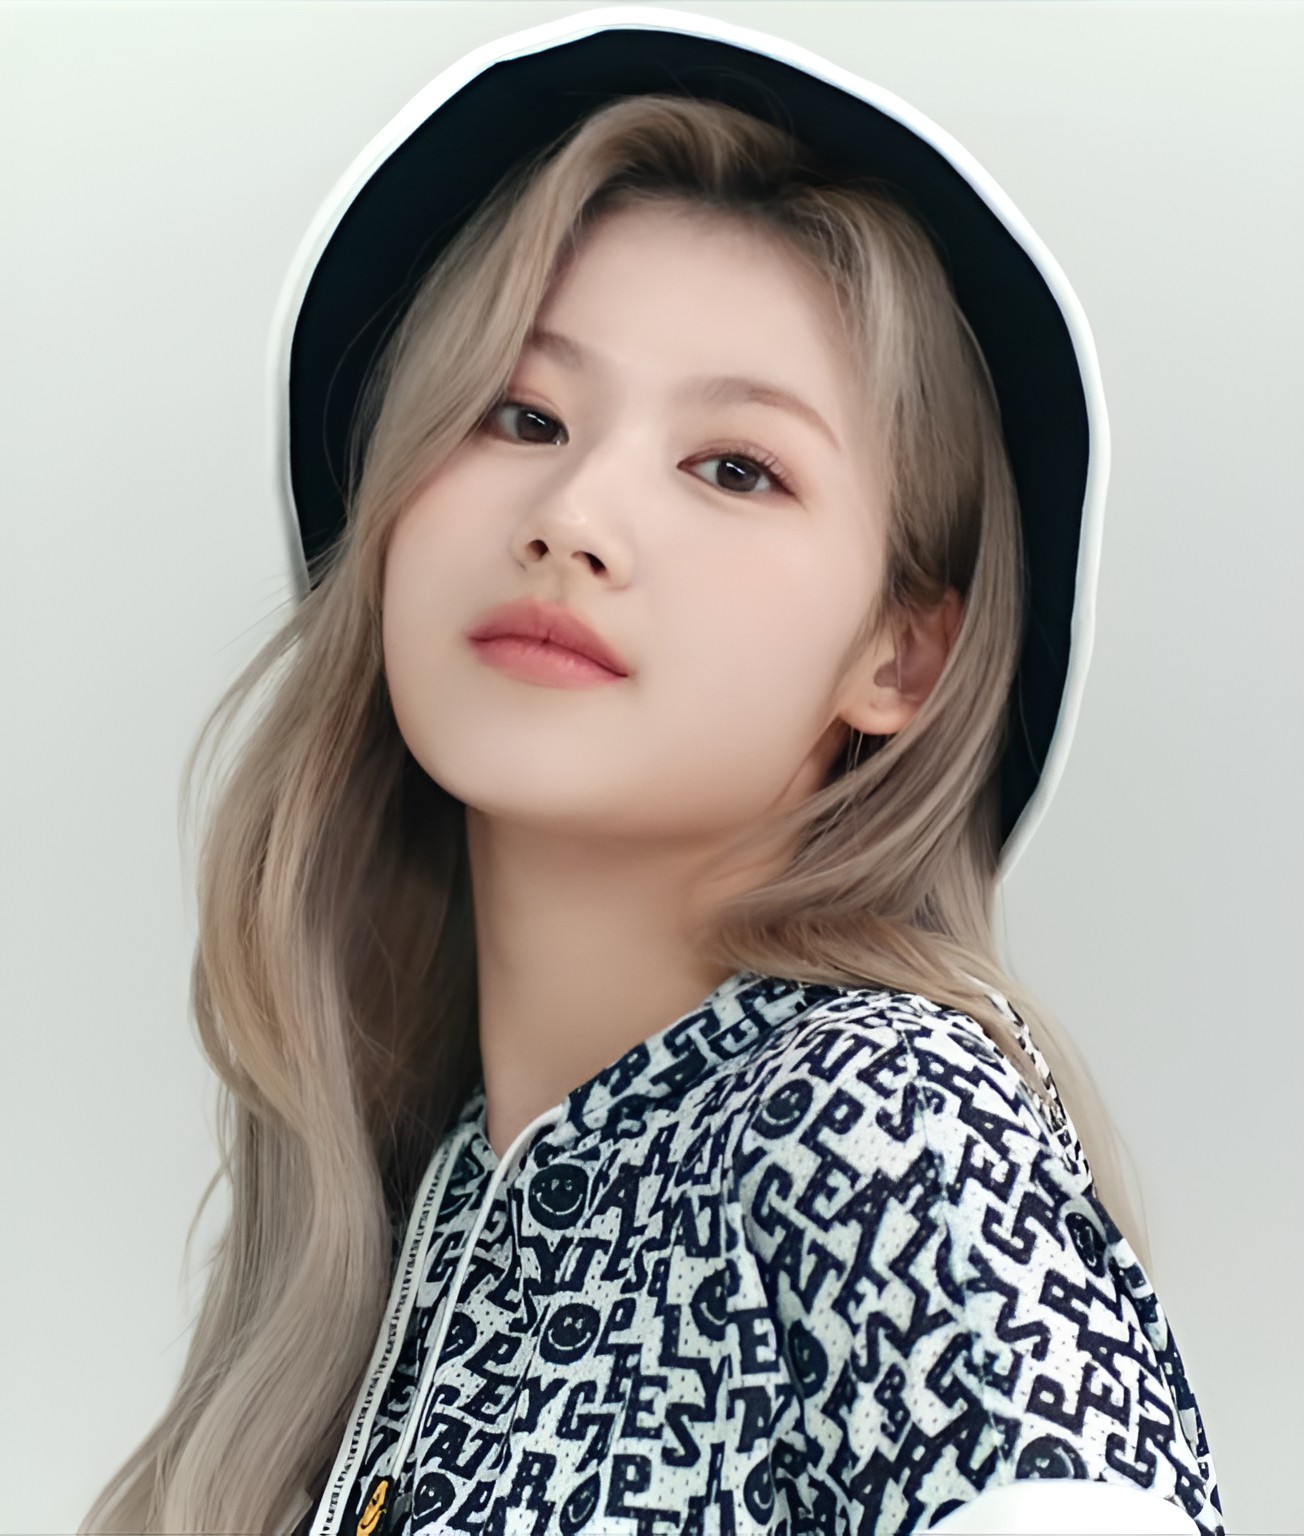
ซานะ มินาโตซากิ

| name = ซานะ
| image = 20220121—Sana 사나 Campaign Film, Pearlygates x Twice 2022.jpg
| image_upright = 1.0
| caption = ซานะในเดือนมกราคม 2022
| birth_name = ซานะ มินาโตะซากิ
| birth_date = nowrap|
| birth_place = แขวงเท็นโนจิ โอซากะ ญี่ปุ่น
| signature = Sana signature.svg
| module = Infobox musical artist|embed=yes
| origin = เกาหลีใต้
| instrument = เสียงร้อง
| years_active = 2015–ปัจจุบัน
ซานะ มินาโตซากิ (; เกิด 29 ธันวาคม ค.ศ. 1996) หรือที่รู้จักกันในชื่อ ซานะ (ภาษาเกาหลี|เกาหลี: 사나; โรมาจิ|ญี่ปุ่น: サナ) เป็นนักร้องชาวญี่ปุ่นที่พำนักอยู่ในเกาหลีใต้ เธอเปิดตัวเมื่อปี 2015 ในฐานะสมาชิกของเกิร์ลกรุป ทไวซ์ สังกัดเจวายพีเอนเตอร์เทนเมนต์
== ชีวิตในวัยเด็ก ==
ซานะ เกิดเมื่อวันที่ 29 ธันวาคม 1996 ใน แขวงเท็นโนจิ โอซากะ ประเทศญี่ปุ่น JYP Entertainment - Twice. JYP Entertainment. เธอได้รับการแต่งตั้งที่จะเปิดตัวใน 6 mix พร้อมกับเพื่อนร่วมกลุ่ม อิม นา-ย็อน, จองย็อน และ พัก จี-ฮโย ก่อนที่จะมีการแข่งขันใน SIXTEEN Naver (in Korean). Naver Corp. Naver (in Korean). My Daily.
== อาชีพ ==
ซานะเริ่มสนใจเคป๊อปเป็นครั้งแรกเนื่องจากความนิยมของเกิลส์เจเนอเรชันและคาราเพิ่มขึ้นในญี่ปุ่น ในปีสุดท้ายของโรงเรียนมัธยมเธอถูกเจวายพีเอนเตอร์เทนเมนต์ ทาบทามและถูกคัดเลือกเมื่อวันที่ 13 เมษายน 2012" 트 와 이 스 쯔 위 " 연 습 생 생 활 하 면 서 꾀 병 부 리 고 쉰 적 있 다 " ②" Star News (ภาษาเกาหลี) 6 พฤศจิกายน 2015 ดึงข้อมูลเดือนกุมภาพันธ์ 4,ปี 2016 "네이버 연예 아이엠그라운드, 트와이스 소개 하기!". Naver (in Korean). Naver Corp. เธอคัดเลือกในการคัดเลือก เจวายพีเอนเตอร์เทนเมนต์|เจวายพีที่ญี่ปุ่นและเข้าร่วมโครงการฝึกงานที่เกาหลีใต้เมื่อวันที่ 2 มกราคม 2014"네이버 연예 아이엠그라운드, 트와이스 소개 하기!". Naver (in Korean). Naver Corp. "트와이스TV' 미나 "11년 배운 발레 포기, 후회 없다"". Xports News (in Korean). July 24, 2015.
ในช่วงก่อนการเปลี่ยนแปลงของญี่ปุ่นจากยุคเฮเซ เป็นยุคเรวะในวันที่ 1 พฤษภาคม 2019 ซานะโพสต์ข้อความมินาโตะซากิซานา "twicetagram" Instagram ดึงมา19 เดือนมิถุนายน 2019 ในอินสตาแกรม ของทไวซ์ ที่กล่าวคำอำลากับยุคที่เธอเกิดมาและต้อนรับคนยุคต่อไป:
"ในฐานะคนที่เกิดในยุคนี้ฉันรู้สึกเศร้าที่ เฮเซ กำลังจะตาย แต่ฉันอยากจะพูดว่า 'ขอบคุณในความเหนื่อย' (ทำงานได้ดีมาก) ในยุคนี้ !!!"Kamiya, Takeshi (May 2, 2019). "Member of K-pop idol group draws flak for post about Heisei Era". The Asahi Shimbun.
เนื่องจากยุคญี่ปุ่นได้รับการตั้งชื่อตามจักรพรรดิที่ครองราชย์ความคิดเห็นของซานะ ดึงดูดการวิพากษ์วิจารณ์ออนไลน์จากผู้ที่เห็นว่าพวกเขาขาดความอ่อนไหวต่อบ้านบุญธรรมของเธอOh, Young-jin (2019-05-01). "Korean fans slam TWICE member for comments on Japanese reign changeover". Korea Times. ตามแนวคิดของจักรพรรดิญี่ปุ่นที่เรียกว่า "ราชา" โดยชาวเกาหลี จิตใจจากจักรวรรดิญี่ปุ่นและประวัติศาสตร์ของการปกครองอาณานิคมของญี่ปุ่น-เกาหลีOh, Young-jin (2019-05-01). "Korean fans slam TWICE member for comments on Japanese reign changeover". Korea Times. ในทางกลับกันแฟน ๆ ของเธอบางคนปกป้องเธอในฐานะที่มีคนแสดงความคิดเห็นเกี่ยวกับเหตุการณ์ปัจจุบันโดยไม่มีการอ้างอิงถึงอดีตที่เป็นที่ถกเถียงกันKamiya, Takeshi (May 2, 2019). "Member of K-pop idol group draws flak for post about Heisei Era". The Asahi Shimbun.
== หนังสือภาพ ==
| class="wikitable plainrowheaders" style="text-align:center"
|-
! scope="col" | ชื่อ
! scope="col" | วันที่วางจำหน่าย
! scope="col" | สำนักพิมพ์
! scope="col" |
|-
! scope="row" | "Yes, I am Sana."
| 16 เมษายน 2021
| เจวายพีเอนเตอร์เทนเมนต์
| style="text-align:center" |
|
==ผลงานเพลง==
===ซิงเกิล===
| class="wikitable plainrowheaders" style="text-align:center; width:30%"
|+ รายชื่อซิงเกิล ปีที่ออกฉาย และชื่ออัลบั้ม
! scope="col" | ซิงเกิล
! scope="col" | ปีที่จำหน่าย
! scope="col" | อัลบั้ม
|-
! scope="row" | "Sotsugyou (Cover)"efn-ua|เวอร์ชันที่มีศิลปินต้นฉบับ Kobukuro ก็ถูกปล่อยออกมาเป็นซิงเกิลด้วย
| 2021
| ไม่มีอัลบั้ม
|
===เครดิต===
เครดิตเพลงทั้งหมดดัดแปลงมาจากฐานข้อมูลของ Korea Music Copyright Association เว้นแต่จะระบุไว้เป็นอย่างอื่น
==ผลงาน==
===รายการโทรทัศน์===
| class="wikitable plainrowheaders sortable"
|-
! scope="col" | ปี
! scope="col" | รายการ
! scope="col" | เครือข่าย
! scope="col" | บทบาท
! scope="col" class="unsortable" |
|-
! scope="row" | 2015
| "Sixteen"
| เอ็มเน็ต
| ผู้เข้าแข่งขัน
| style="text-align:center" |
|-
! scope="row" | 2016
| "Idol Star Athletics Championships"
| เอ็มบีซี
| rowspan="3" | เจ้าภาพร่วม
| style="text-align:center" |
|-
! scope="row" | 2017
| "KBS Song Festival"
| เคบีเอส
| style="text-align:center" |
|-
! scope="row" | 2019
| "Idol Star Athletics Championships"
| เอ็มบีซี
| style="text-align:center" |
|-
! scope="row" | 2020
| "Nizi Project: Season 2"
| นิปปอนทีวี
| เจ้าภาพ
| style="text-align:center" |
|
==เชิงอรรถ==
== อ้างอิง ==
== แหล่งข้อมูลอื่น ==
*
หมวดหมู่:นักร้องเคป็อป
หมวดหมู่:ศิลปินสังกัดเจวายพีเอนเตอร์เทนเมนต์
หมวดหมู่:นักร้องหญิงญี่ปุ่น
หมวดหมู่:สมาชิกของทไวซ์
หมวดหมู่:นักร้องเพลงภาษาเกาหลีชาวญี่ปุ่น